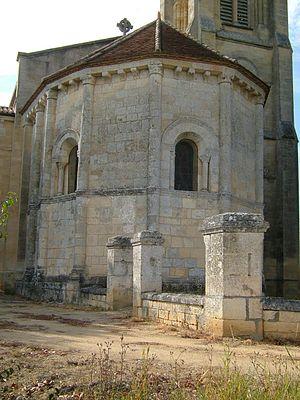
Lansac, Gironde (France)
Lansac est une commune du Sud-Ouest de la France, dans le département de la Gironde.